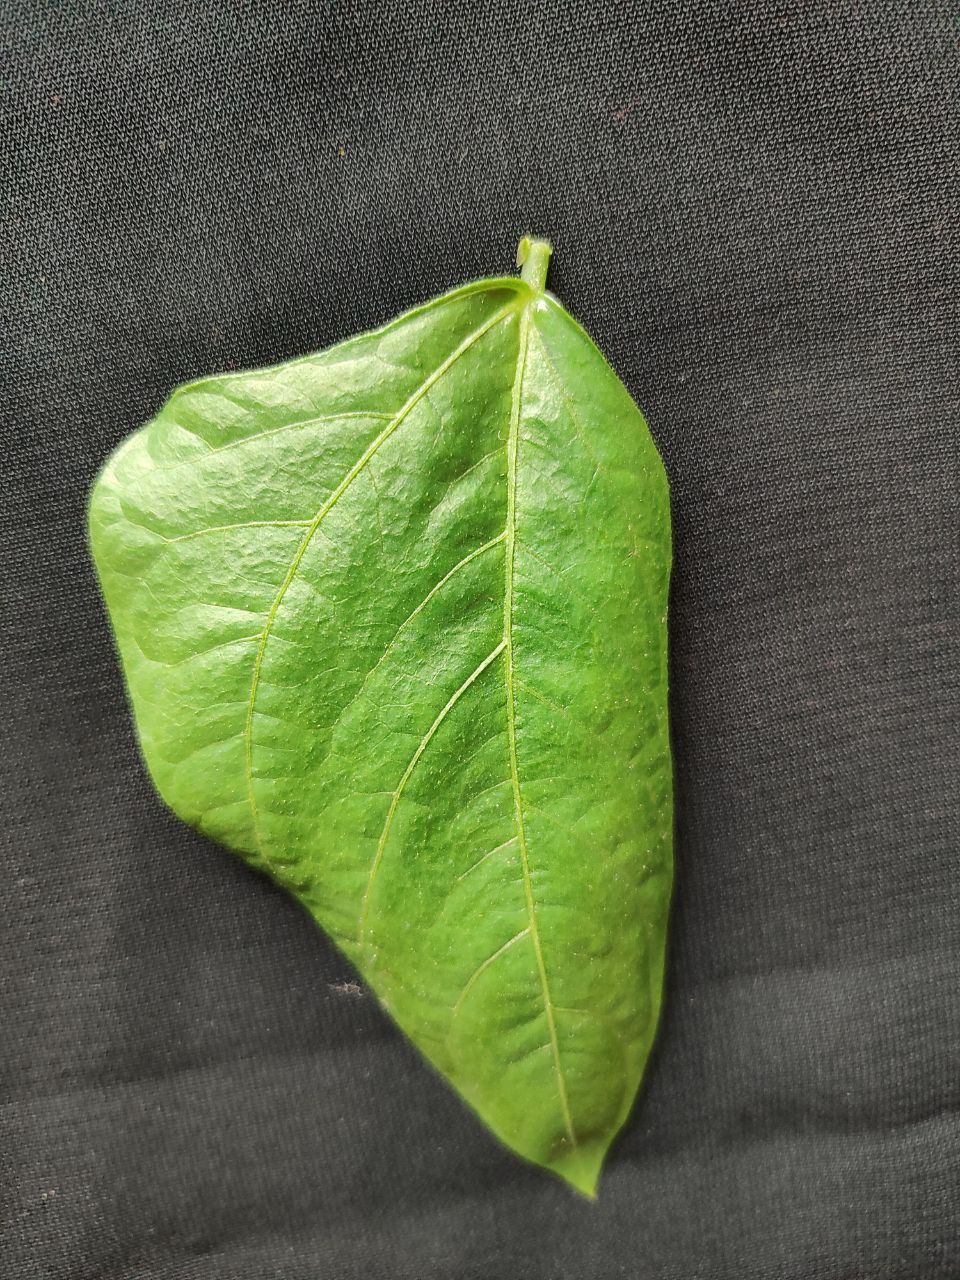
Crop: cowpea
Leaf condition: Fresh Leaf